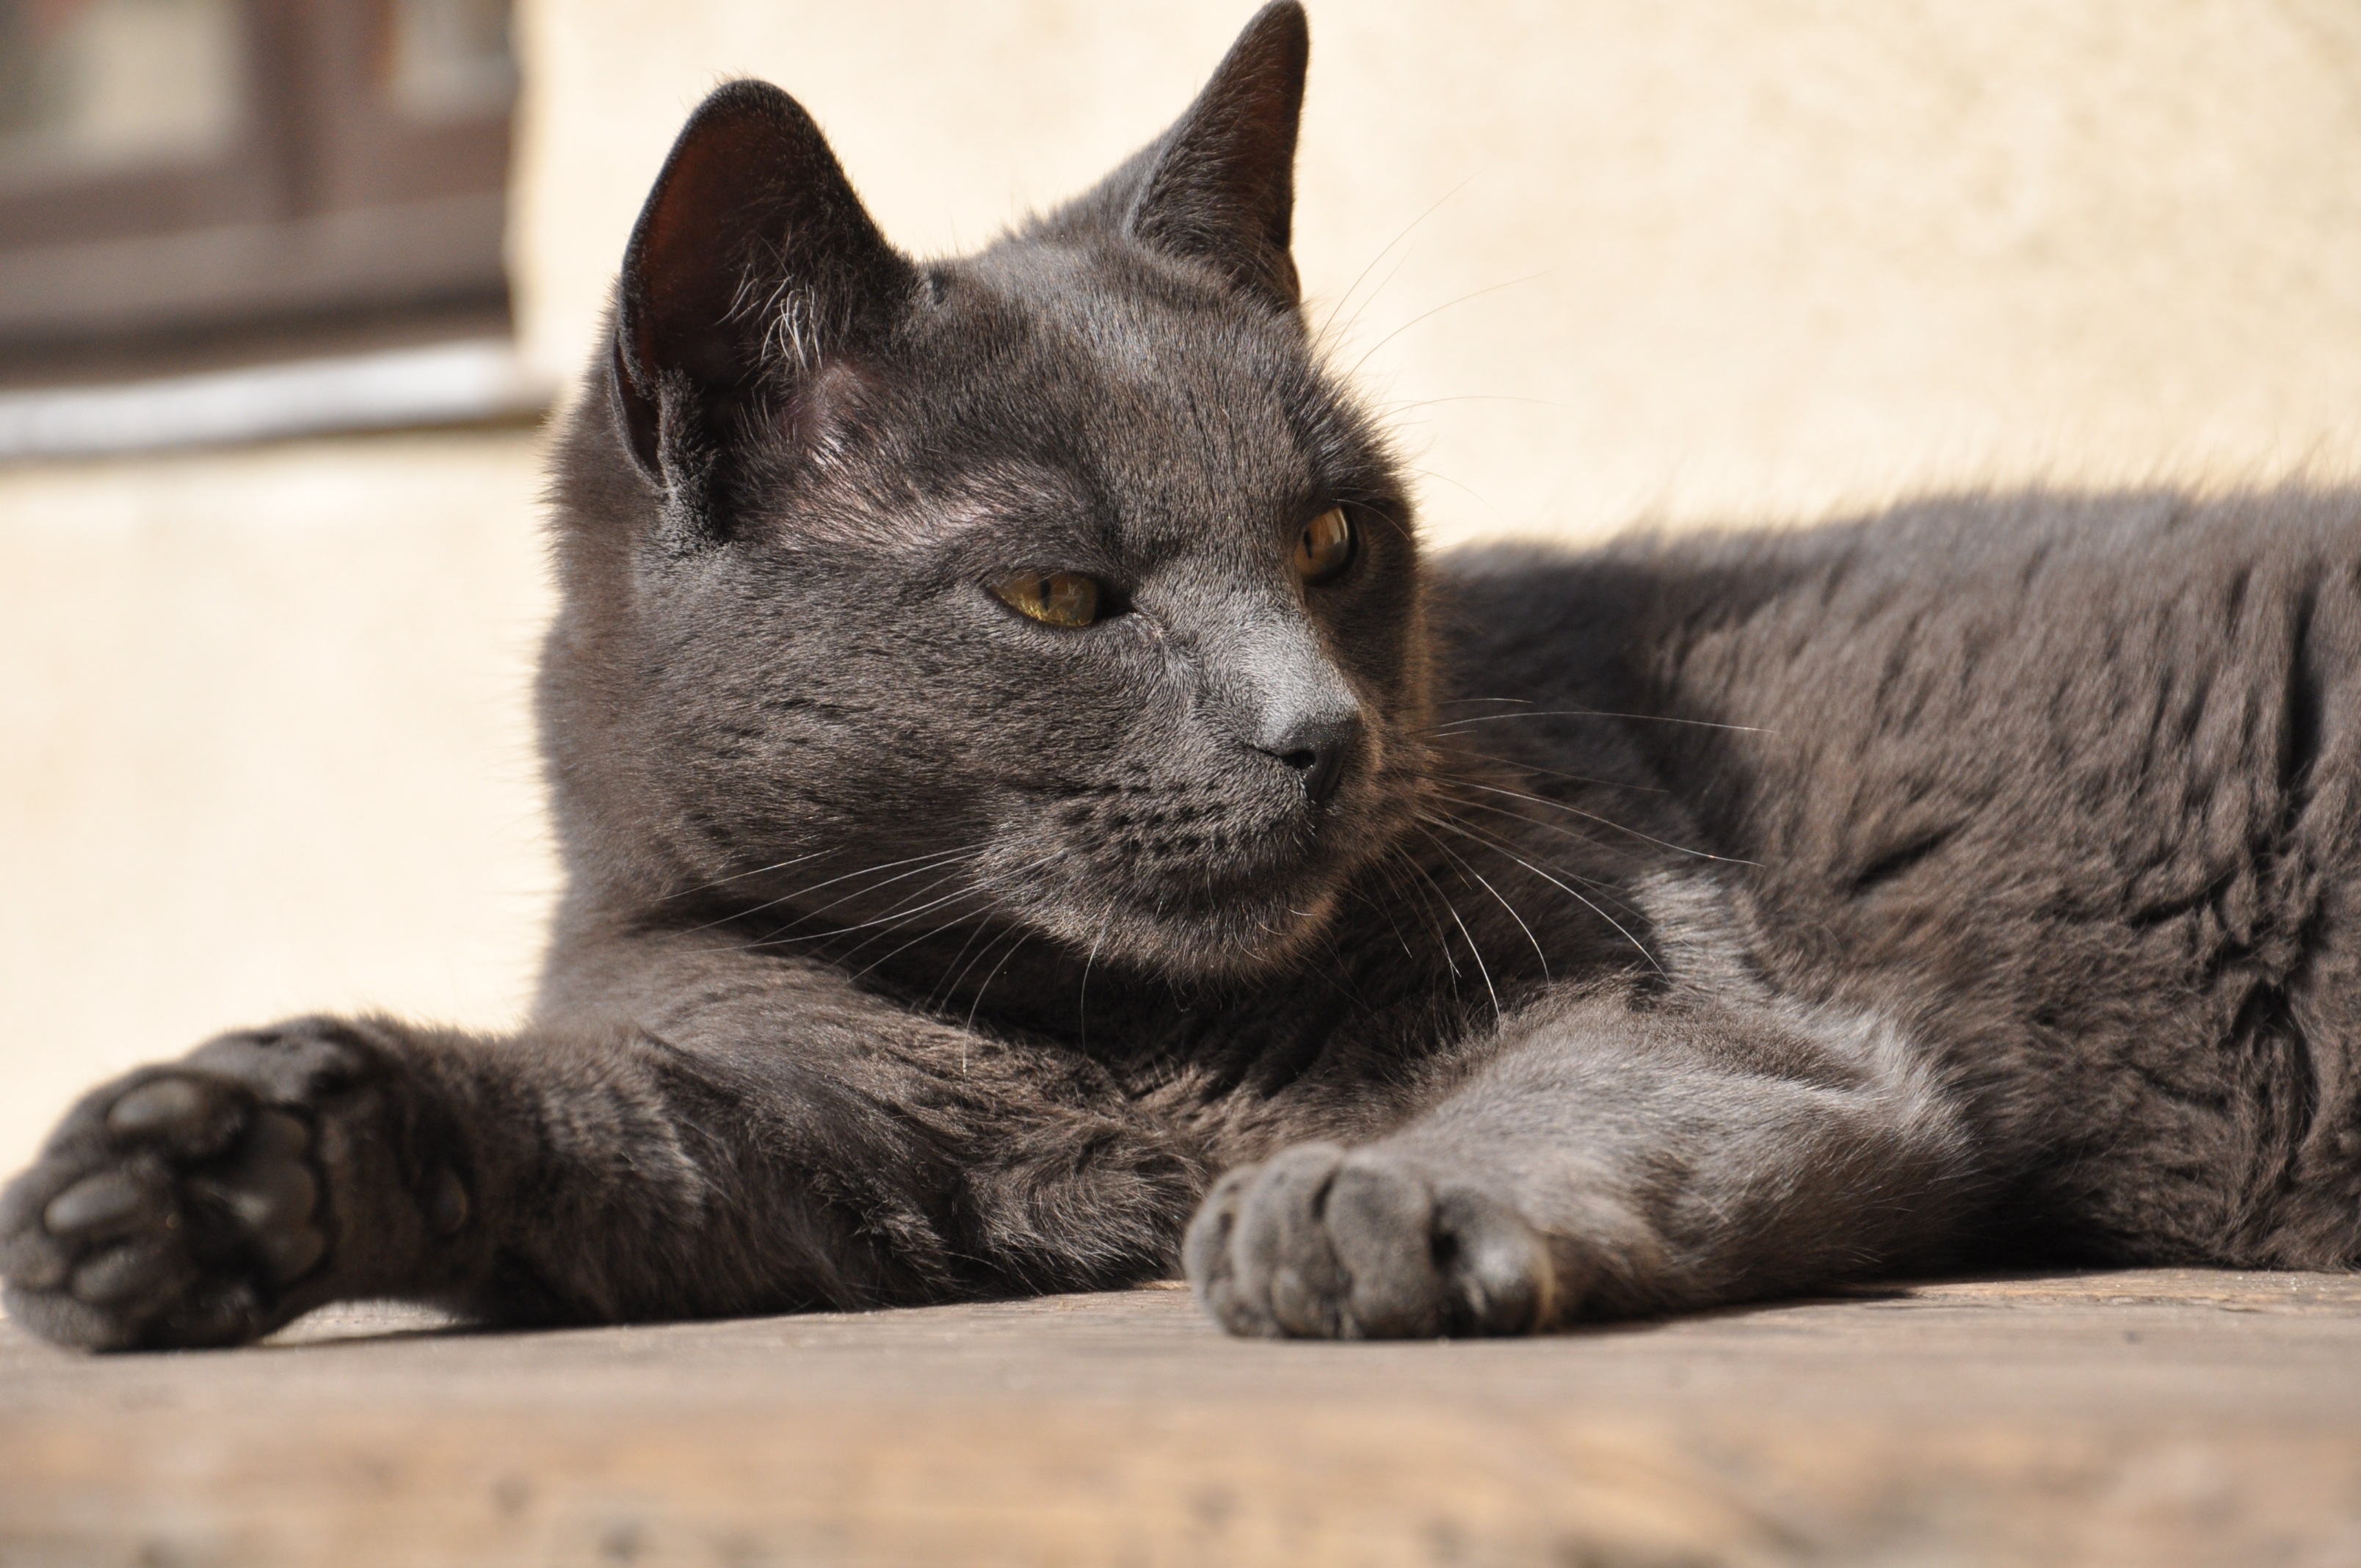
wild, cat, mammal, black, fauna, whiskers, vertebrate, attention, european shorthair, chartreux, russian blue, small to medium sized cats, cat like mammal, nebelung, domestic short haired cat